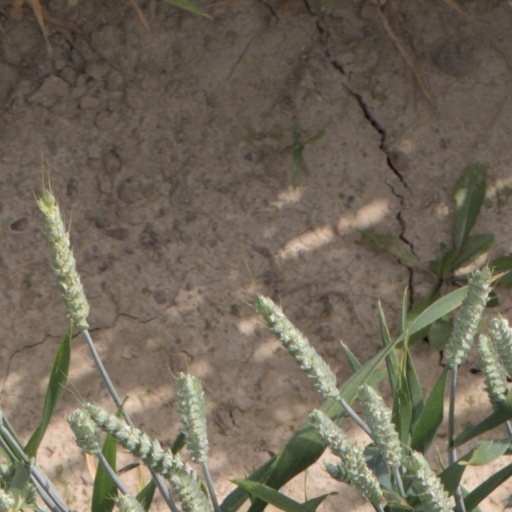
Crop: wheat